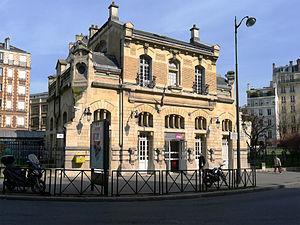
Gare de Boulainvilliers (52, rue des Vignes, Paris XVI)